Golden Crescent

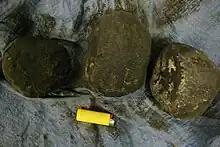
Black tar opium seized in Afghanistan, 2005

The Golden Crescent has a much longer history of opium production than Southeast Asia's Golden Triangle. The Golden Triangle emerged as a modern-day opium-producing entity only in the 1980s, after the Golden Crescent had done so in the 1950s. The Golden Triangle began making an impact on the opium and morphine market in the 1980s and has steadily increased its output since then in order to match the increasing demand. During the invasion of Afghanistan in 2001, a retaliation to the September 11th terrorist attacks, the Golden Crescent's opium production took a huge hit, producing almost 90% less opium than in 2000.